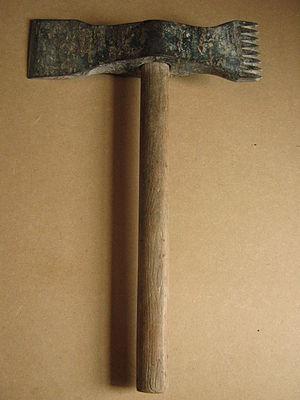
Taillant avec un coté grain d'orge à droite
Le taillant est un outil à percussion du tailleur de pierre. C'est une sorte de hache à percussion directe sur la pierre constitué de deux tranchants droits et parallèles au manche. Il est aussi appelé marteau taillant ou laie. Ce marteau garni de dents est employé pour la taille des pierres tendres et demi-fermes, servant principalement à égaliser le parement de ces pierres.